Varasiddhi Vinayaka Temple

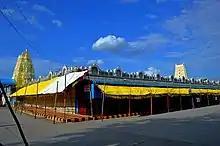
Varasiddhi Vinayaka Temple in 2012

The Varasiddhi Vinayakar Temple in Besant Nagar, Chennai, India is a Hindu temple, located near the beach in Besant Nagar. It is dedicated to the Hindu god Vinayaka or Ganesha. The temple participates in activities such as feeding the poor and holds poojas frequently.